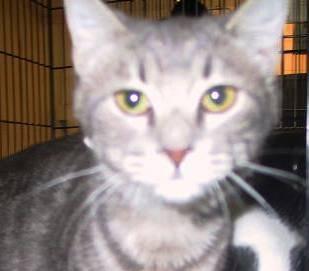
cat